Tatjana Alexander

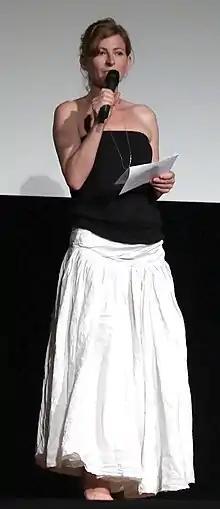
Alexander at Vienna Independent Shorts 2014

Tatjana Katharina Alexander (born 1969) is an Australian-born German-Austrian actress. She was born in 1969 in Melbourne, Australia. Her family relocated to Austria, where Alexander graduated from the Academy of Business and Economics in 1989.